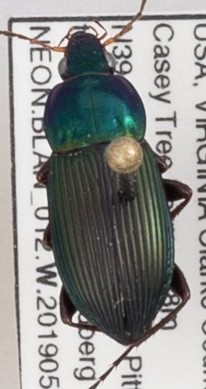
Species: Poecilus lucublandus
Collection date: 2019-05-21
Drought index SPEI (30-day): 0.8
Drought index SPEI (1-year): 2.09
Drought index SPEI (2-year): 2.09